Palazzo Giustinian Lolin

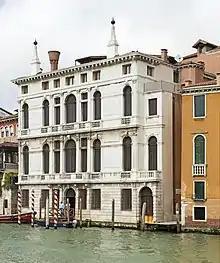

The Palazzo Giustinian Lolin is a Baroque style palace located on the Grand Canal of Venice, Italy. The present facade was designed circa 1630 by Baldassare Longhena.